WASP-39b

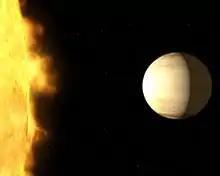
Exoplanet WASP-39b artist's concept

WASP-39b, officially named Bocaprins, is a hot Jupiter extrasolar planet discovered in February 2011 by the WASP project, notable for containing a substantial amount of water in its atmosphere. In addition WASP-39b was the first exoplanet found to contain carbon dioxide in its atmosphere, and likewise for sulfur dioxide.